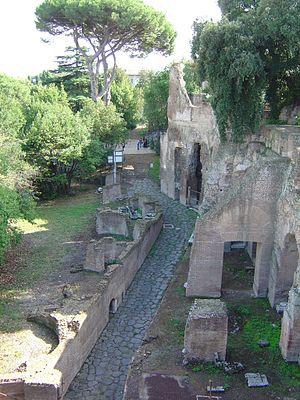
Le Clivus Victoriae était une rue de la Rome antique qui, comme son nom l’indique, avait un parcours en dénivelé.
Le Clivus Palatinus est une rue de la Rome antique qui permet d'accéder à la partie haute du mont Palatin depuis la Voie Sacrée.